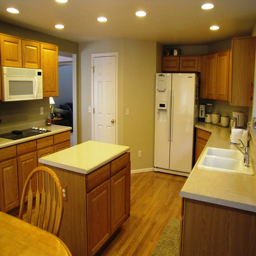
A chair and a sink in a kitchen.
A kitchen that has an island in it.
A shot of a kitchen with counters, fridge, sink and microwave.
A large, spacious kitchen with an island in the middle.
A center island sitting in the middle of a kitchen.